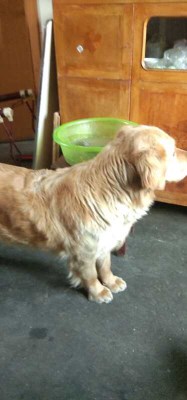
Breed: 5355-n000126-golden_retriever